Uniforms of the United States Coast Guard

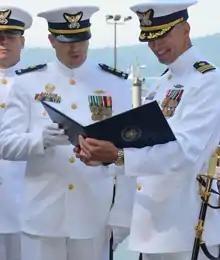
A Coast Guard chief warrant officer (CWO2, left) and an officer (commander, O-5, right) wearing Full Dress Whites

The Winter Dress Blue uniform is an optional variant. This uniform is only authorized to be worn during winter months from 1 November to 31 March. It consists of a long-sleeve dark blue shirt of the same color as the service dress trousers, without shoulder loops. It is worn with the blue necktie and rank insignia pins on the collar (unless a sweater is also worn, in which case the rank is worn on the sweater instead).